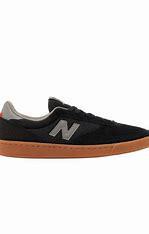
Brand: New
Model: Balance New Balance Numeric 440